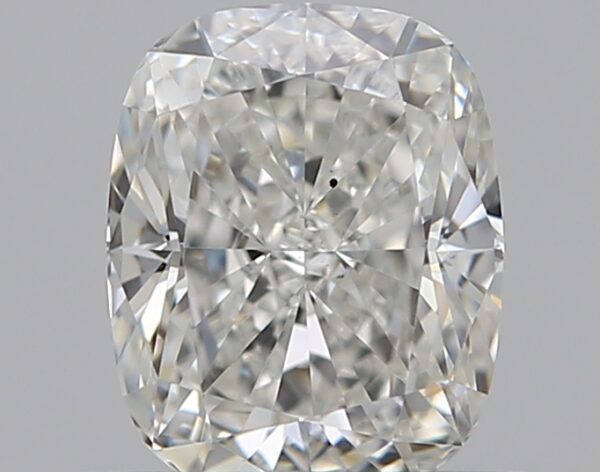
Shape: cushion
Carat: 0.5
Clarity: VS2
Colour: H
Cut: EX
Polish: EX
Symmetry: VG
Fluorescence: F
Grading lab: GIA
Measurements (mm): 5.18 x 4.17 x 2.81